Water security

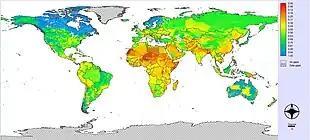
Aggregated global water security index, calculated using the aggregation of water availability, accessibility, safety and quality, and management indices. The value '0–1' (with the continuous color 'red to blue') represents 'low to high' security.

One example would be seasonal forecasts of rainfall in Ethiopia's Awash river basin. These may become more accurate by understanding better how sea surface temperatures in different ocean regions relate to rainfall patterns in this river basin. At a larger regional scale, a better understanding of the relationship between pressure systems in the Indian Ocean and the South Atlantic on the one hand, and wind speeds and rainfall patterns in the Greater Horn of Africa on the other hand would be helpful. This kind of scientific analysis may contribute to improved representation of this region in climate models to assist development planning. It could also guide people when they plan water allocation in the river basin or prepare emergency response plans for future events of water scarcity and flooding.